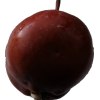
Label: Apple 18